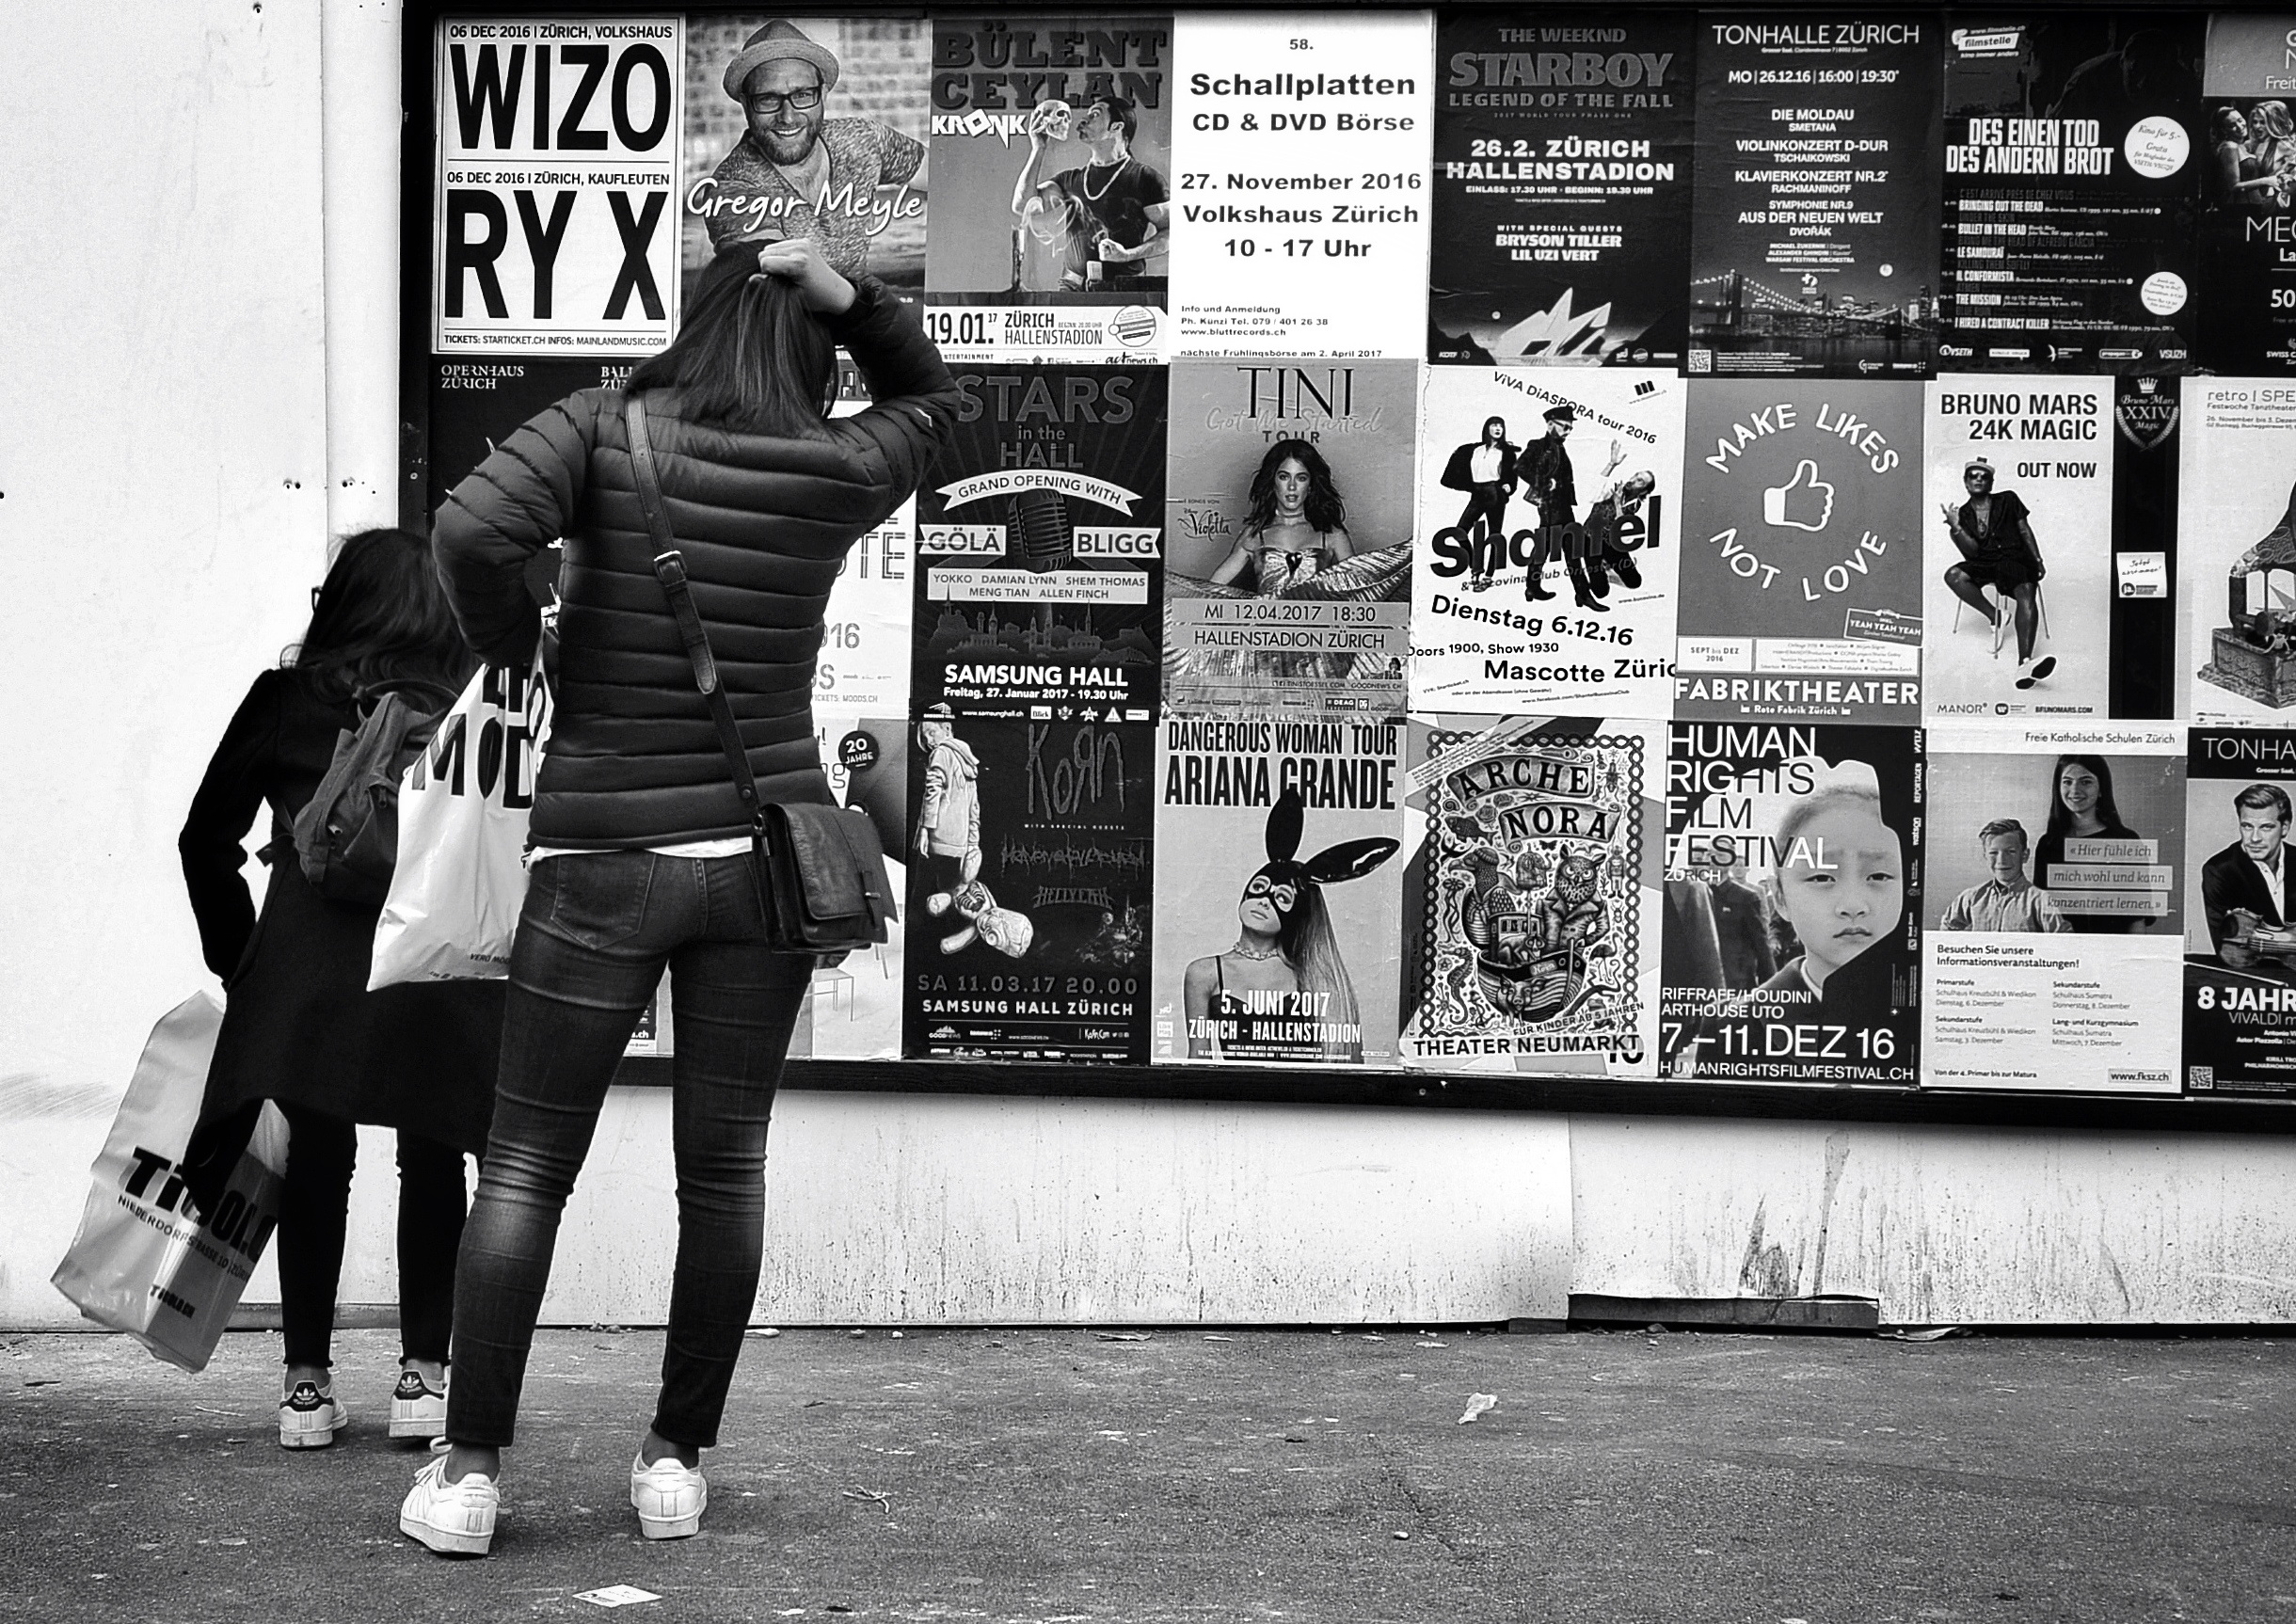
black and white, people, road, white, street, photography, city, urban, advertising, nikon, black, monochrome, flickr, bw, 2016, candid, art, women, infrastructure, photograph, europa, streetart, ch, schweiz, switzerland, herbst, zri, poster, zurich, blancoynegro, snapseed, image, schwarzundweiss, streetscene, strassenfotografie, streetlife, frauen, streetpix, thomas8047, onthestreets, iamnikon, d300s, blackandwithe, stadtansichten, streetphotographer, zrigrafien, streetartstreetlife, 175528, strassencene, stadtzrich, plakate, zumhaareraufen, veranstaltungsplan, monochrome photography